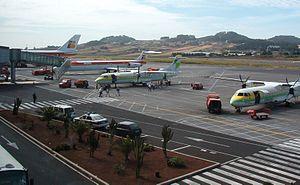
L’aéroport de Ténérife-Nord, anciennement l'aéroport de Los Rodeos, est l'un des deux aéroports internationaux de l'île de Tenerife en Espagne.